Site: saxony
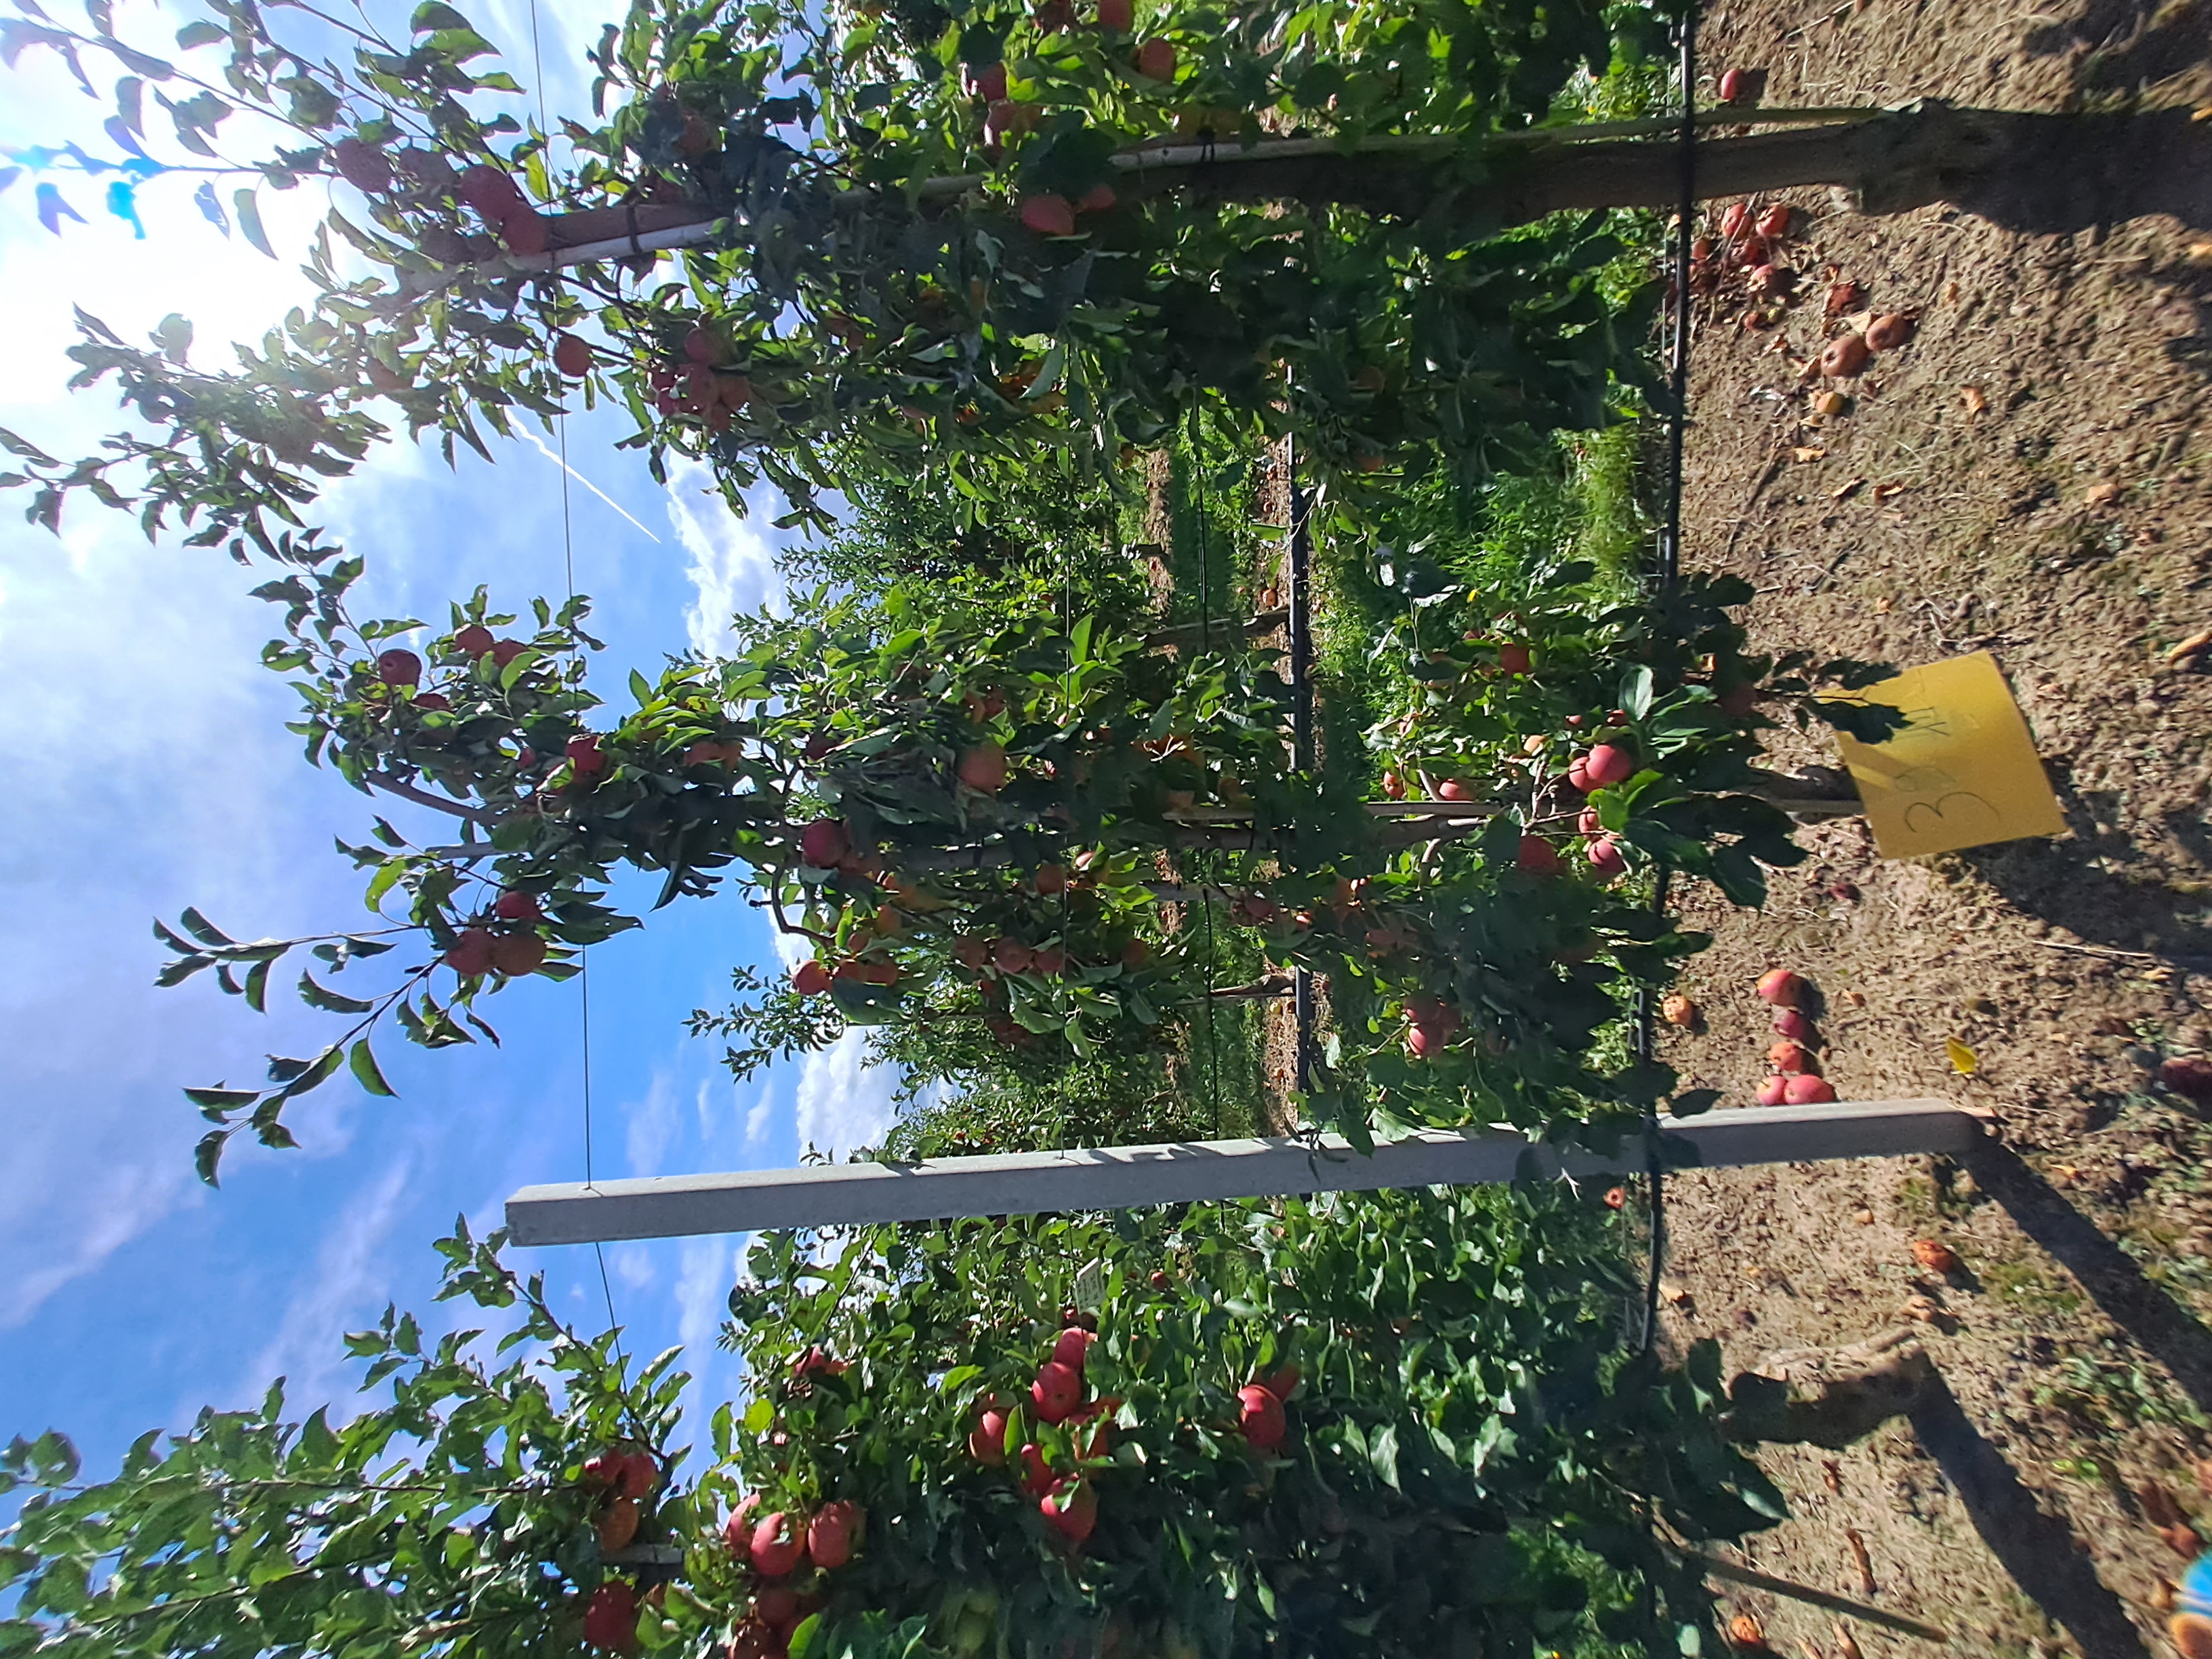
Growth stage (BBCH 87): Maturity of fruit and seed